Ken Scott

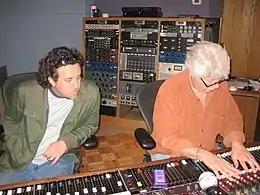
Scott (right) with musician Dave Kerzner

After spending three months in Hollywood recording Supertramp on the A&M lot, and receiving more production work from the company as a result of the success of Supertramp, Scott decided to permanently move his family to Los Angeles in 1976, just by chance renting a house down the street from Frank Zappa. Subsequent to that move he produced albums with David Batteau, the Tubes, Devo, Kansas, Level 42, Dada and others.